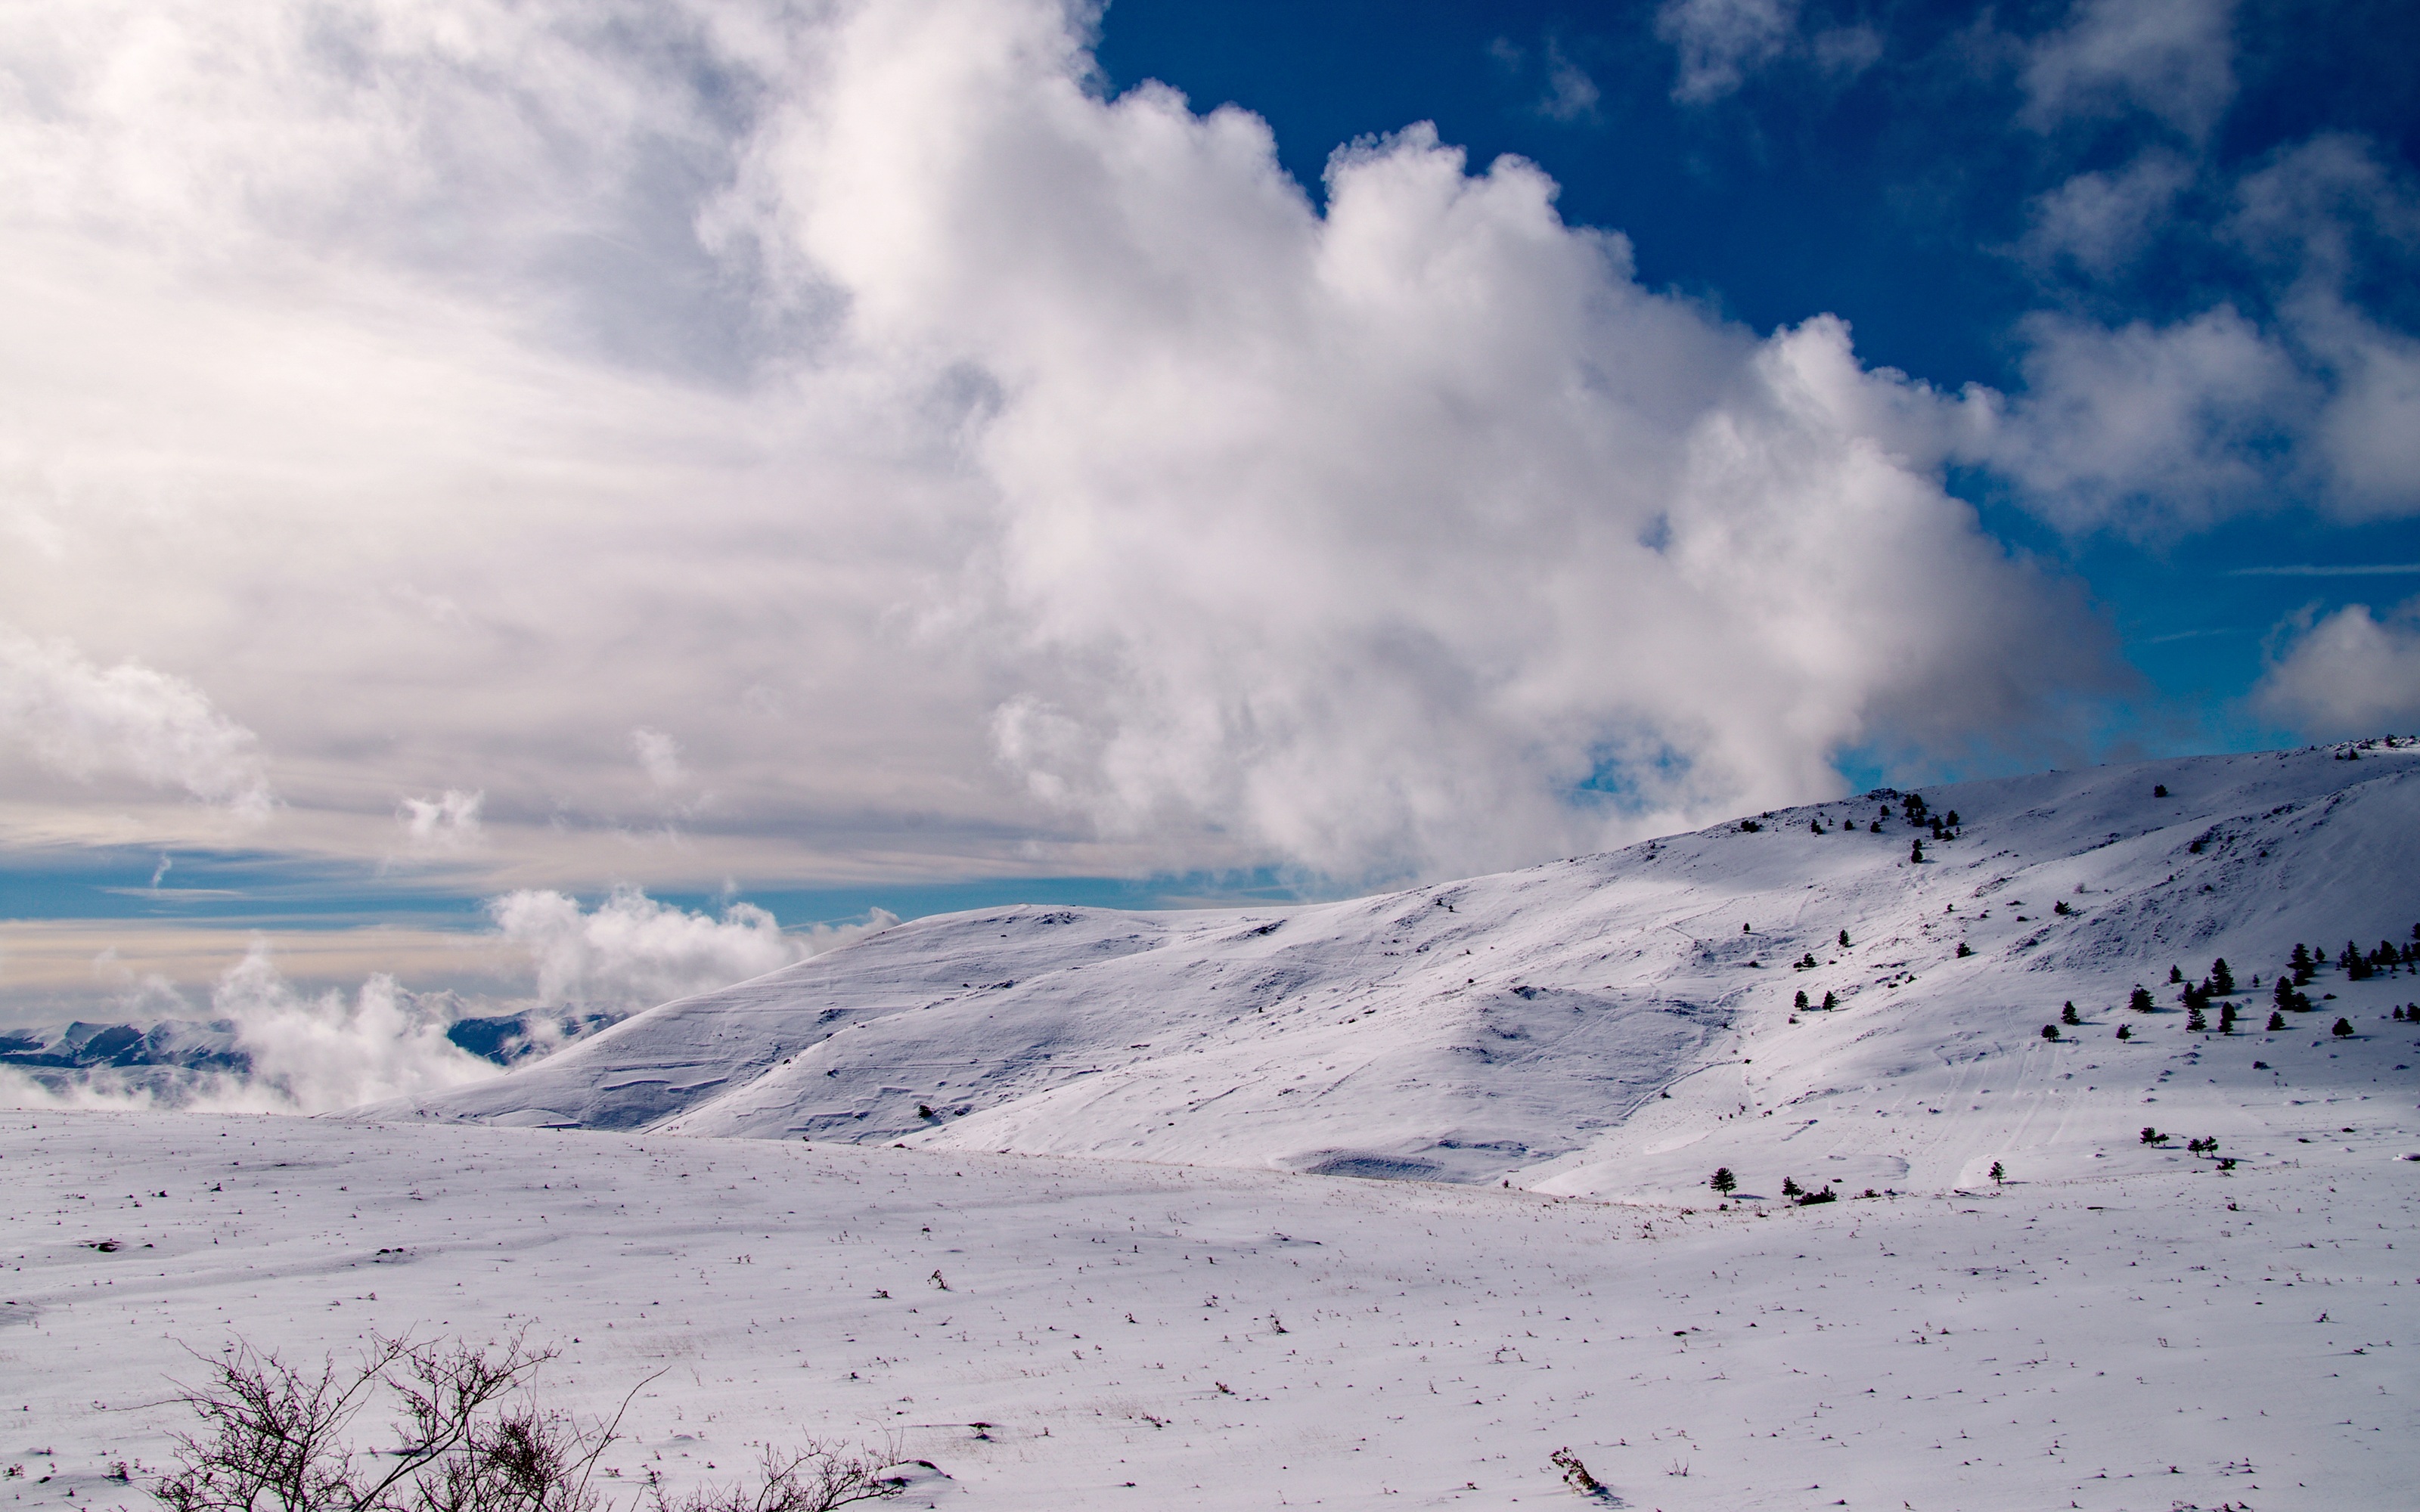
landscape, sea, mountain, snow, winter, cloud, sky, fog, wave, ice, weather, italy, arctic, season, winter landscape, plateau, freezing, national park of abruzzo, the abruzzo national park, l aquila, abruzzo, landform, the apennines, arctic ocean, gran sasso, geographical feature, geological phenomenon, assergi